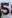
Number: 5